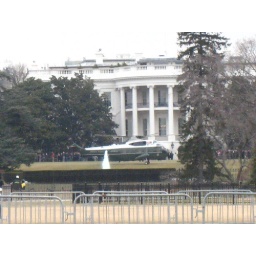
Closeup of the President's helicopter parked in front of the white house